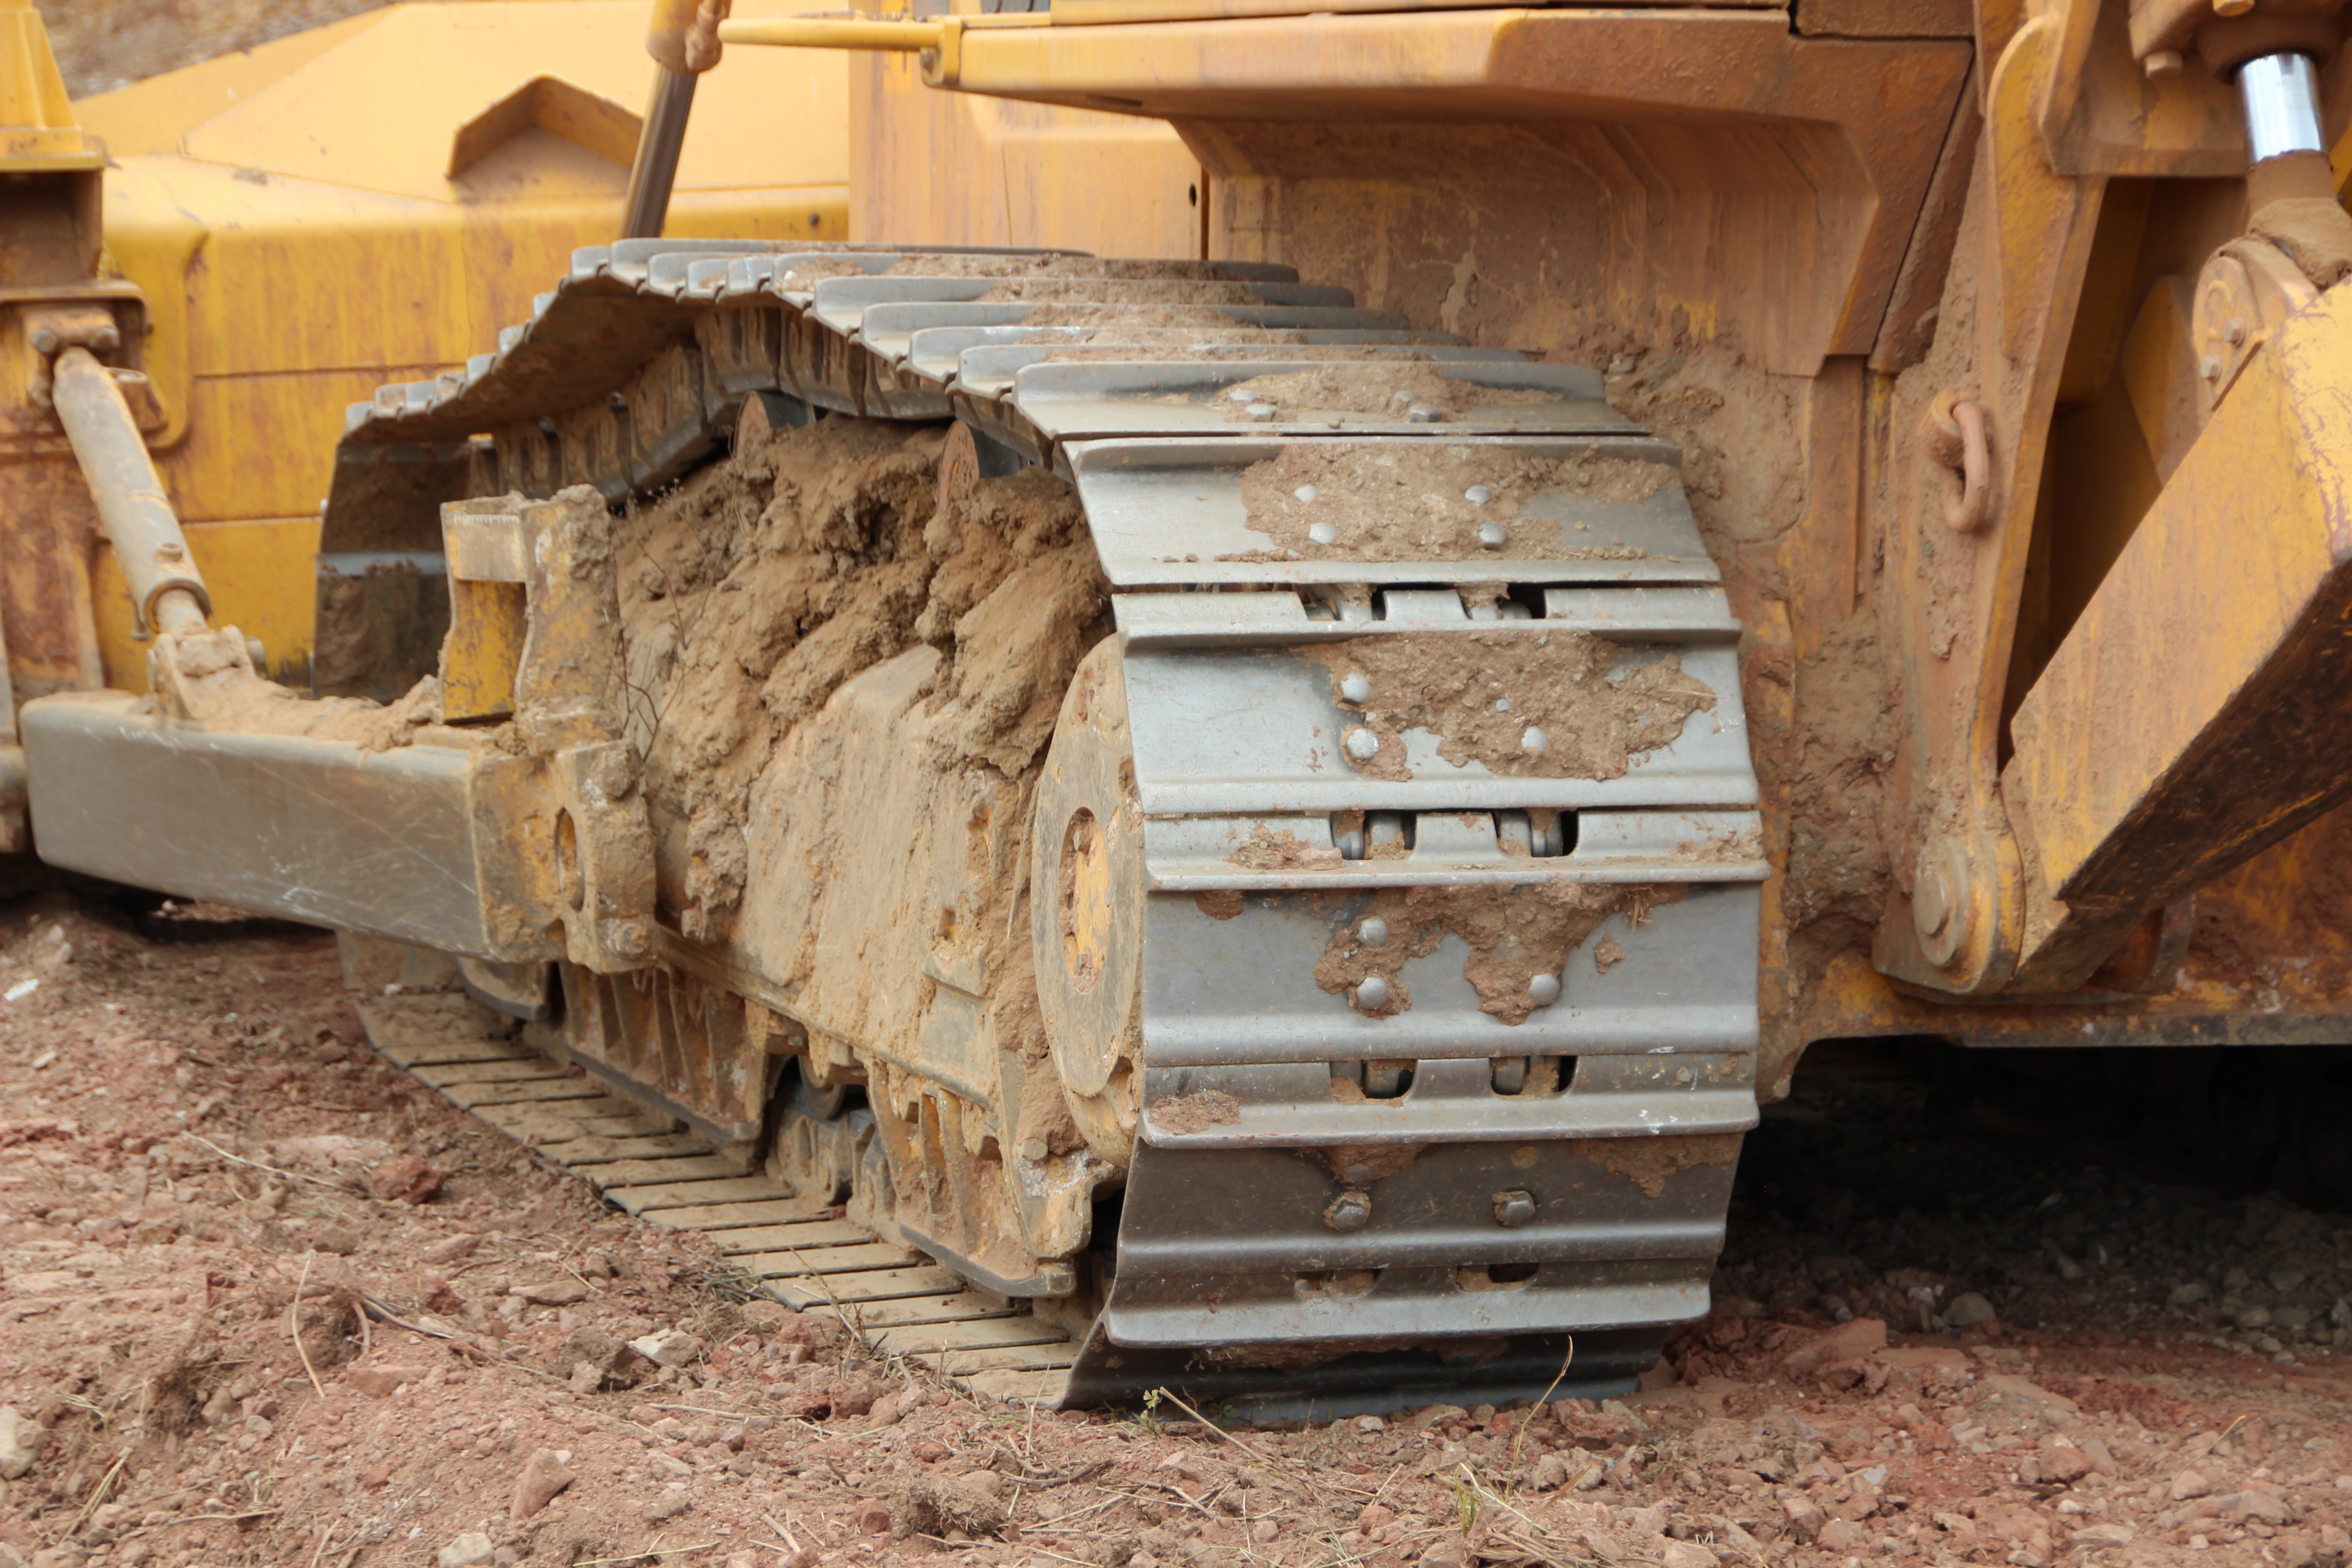
wood, technology, chain, vehicle, lumber, material, bulldozer, earth, excavators, dredge, construction vehicle, gravel pit, construction equipment